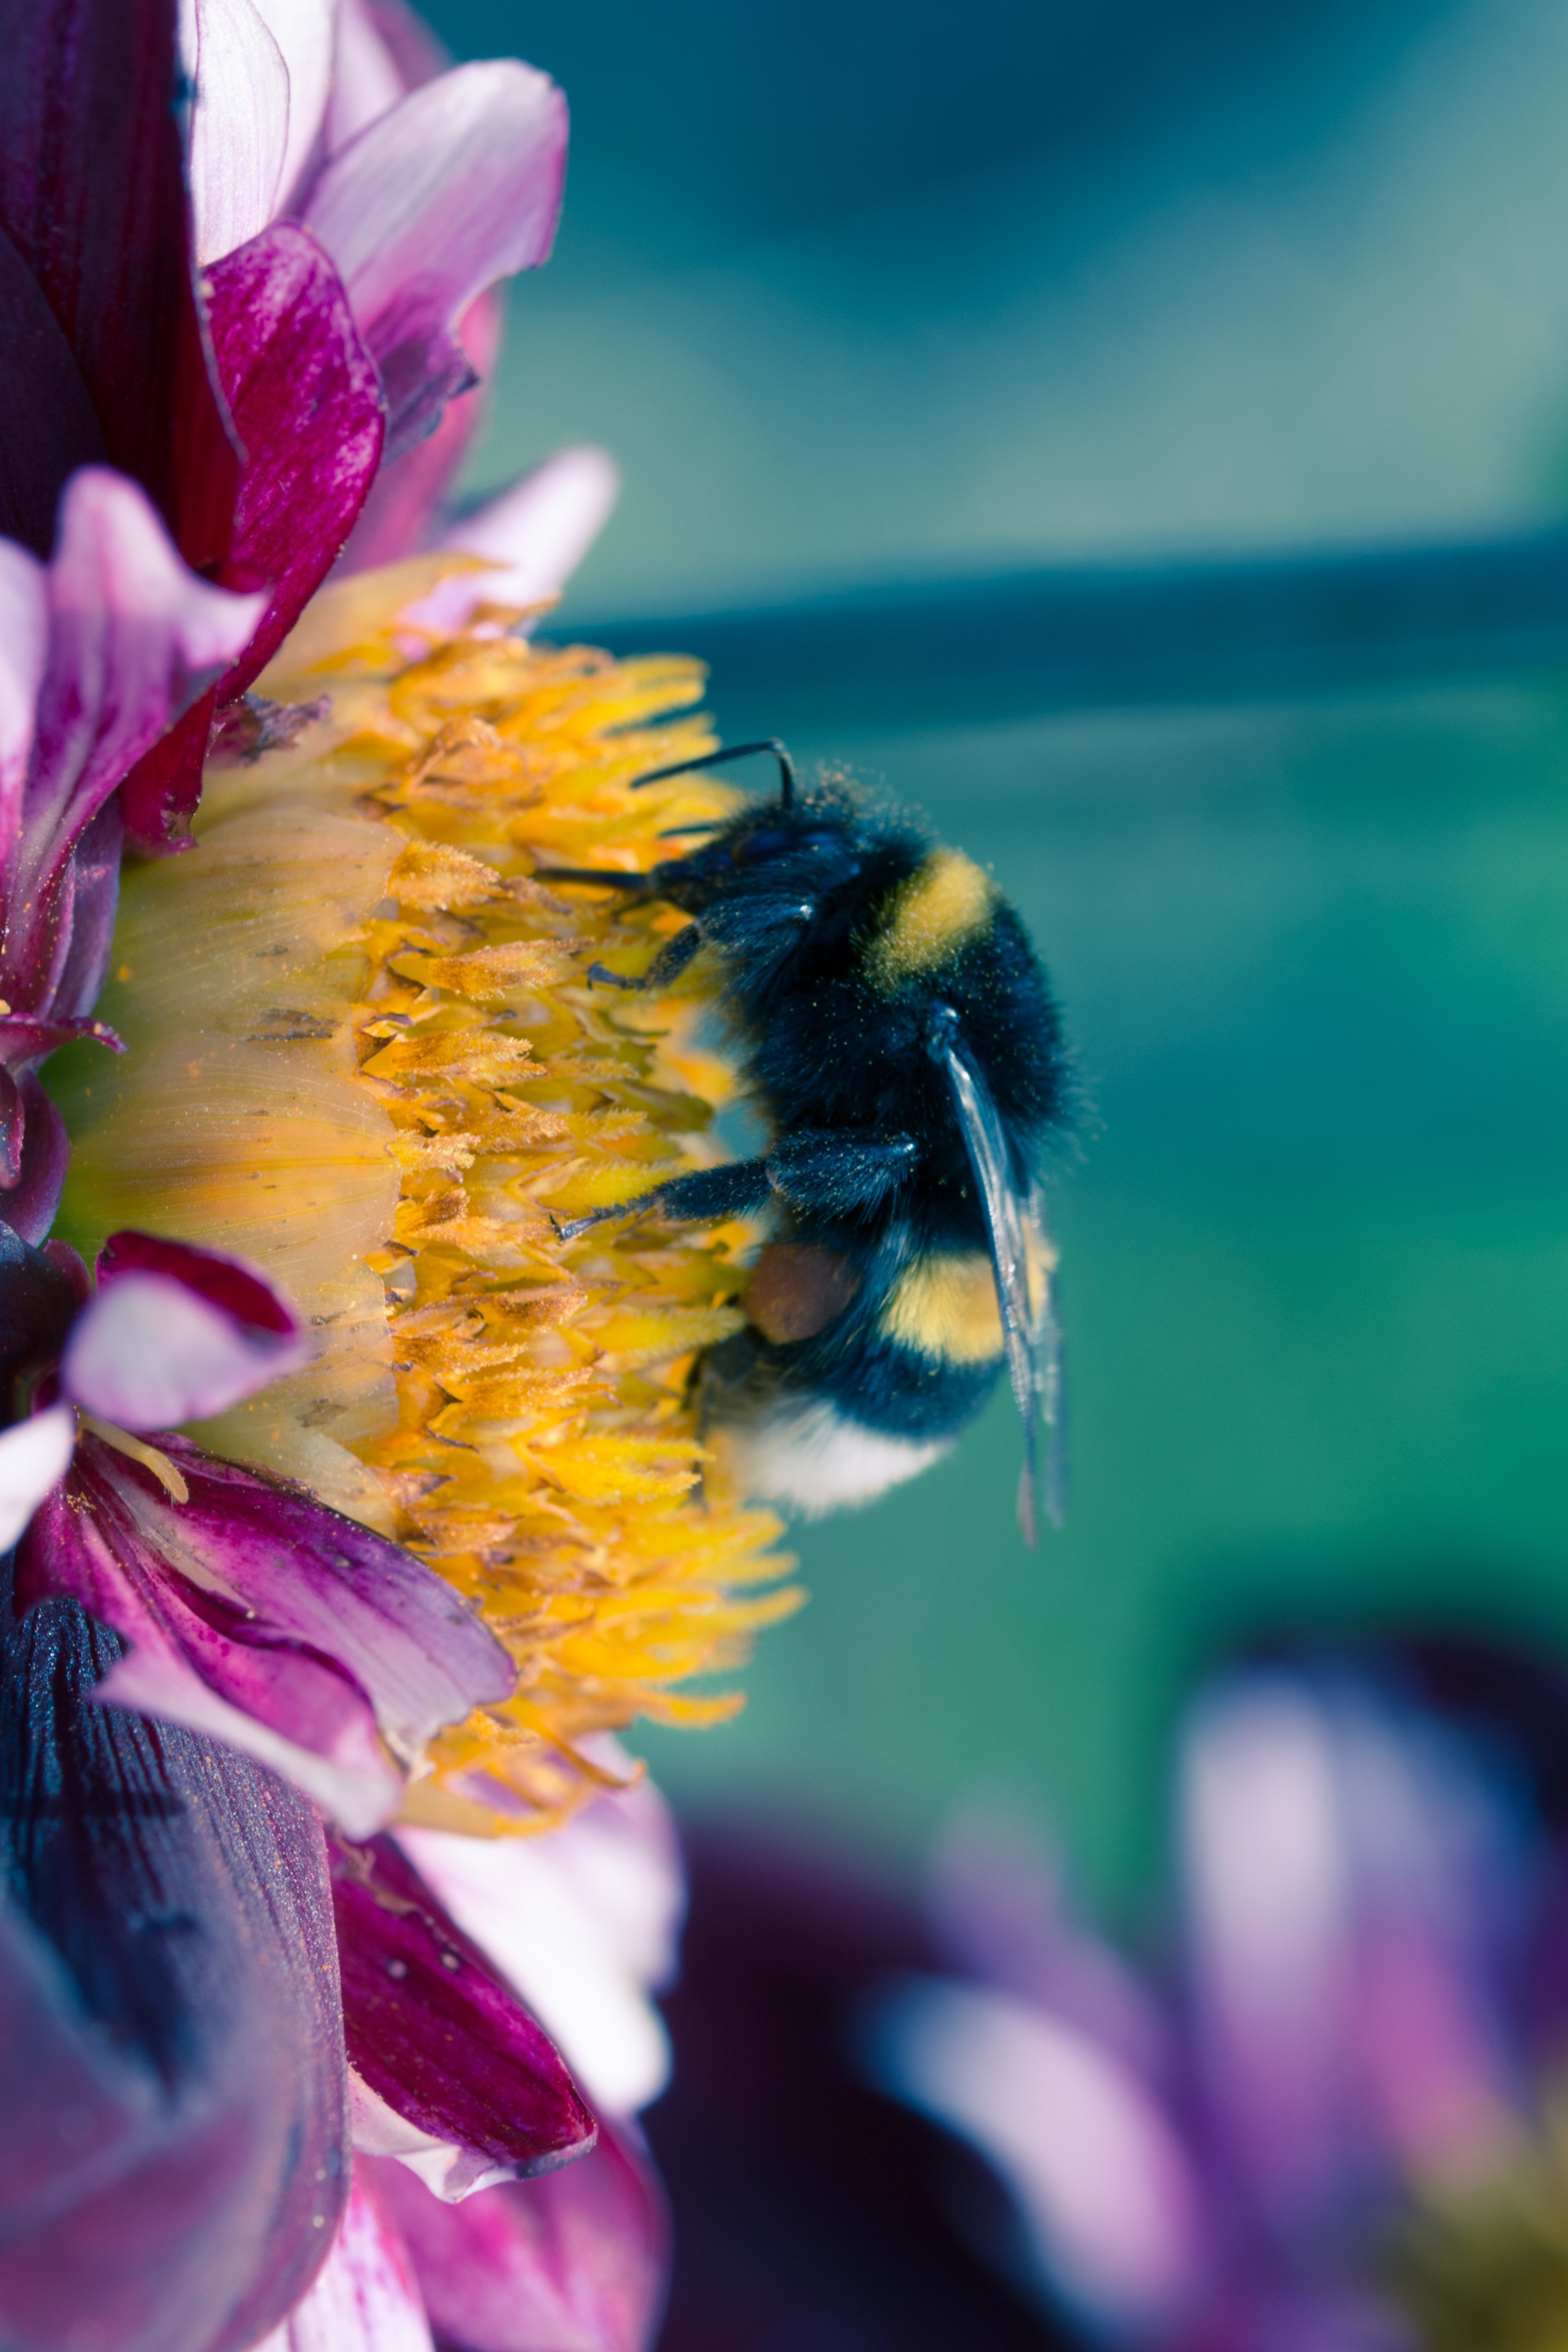
nature, blossom, plant, photography, flower, petal, bloom, animal, pollen, color, insect, macro, blue, yellow, close, flora, invertebrate, wildflower, close up, dahlia, bee, bumblebee, hummel, nectar, macro photography, honey bee, pollinator, dahlia hortensis, neck frills dahlia, membrane winged insect